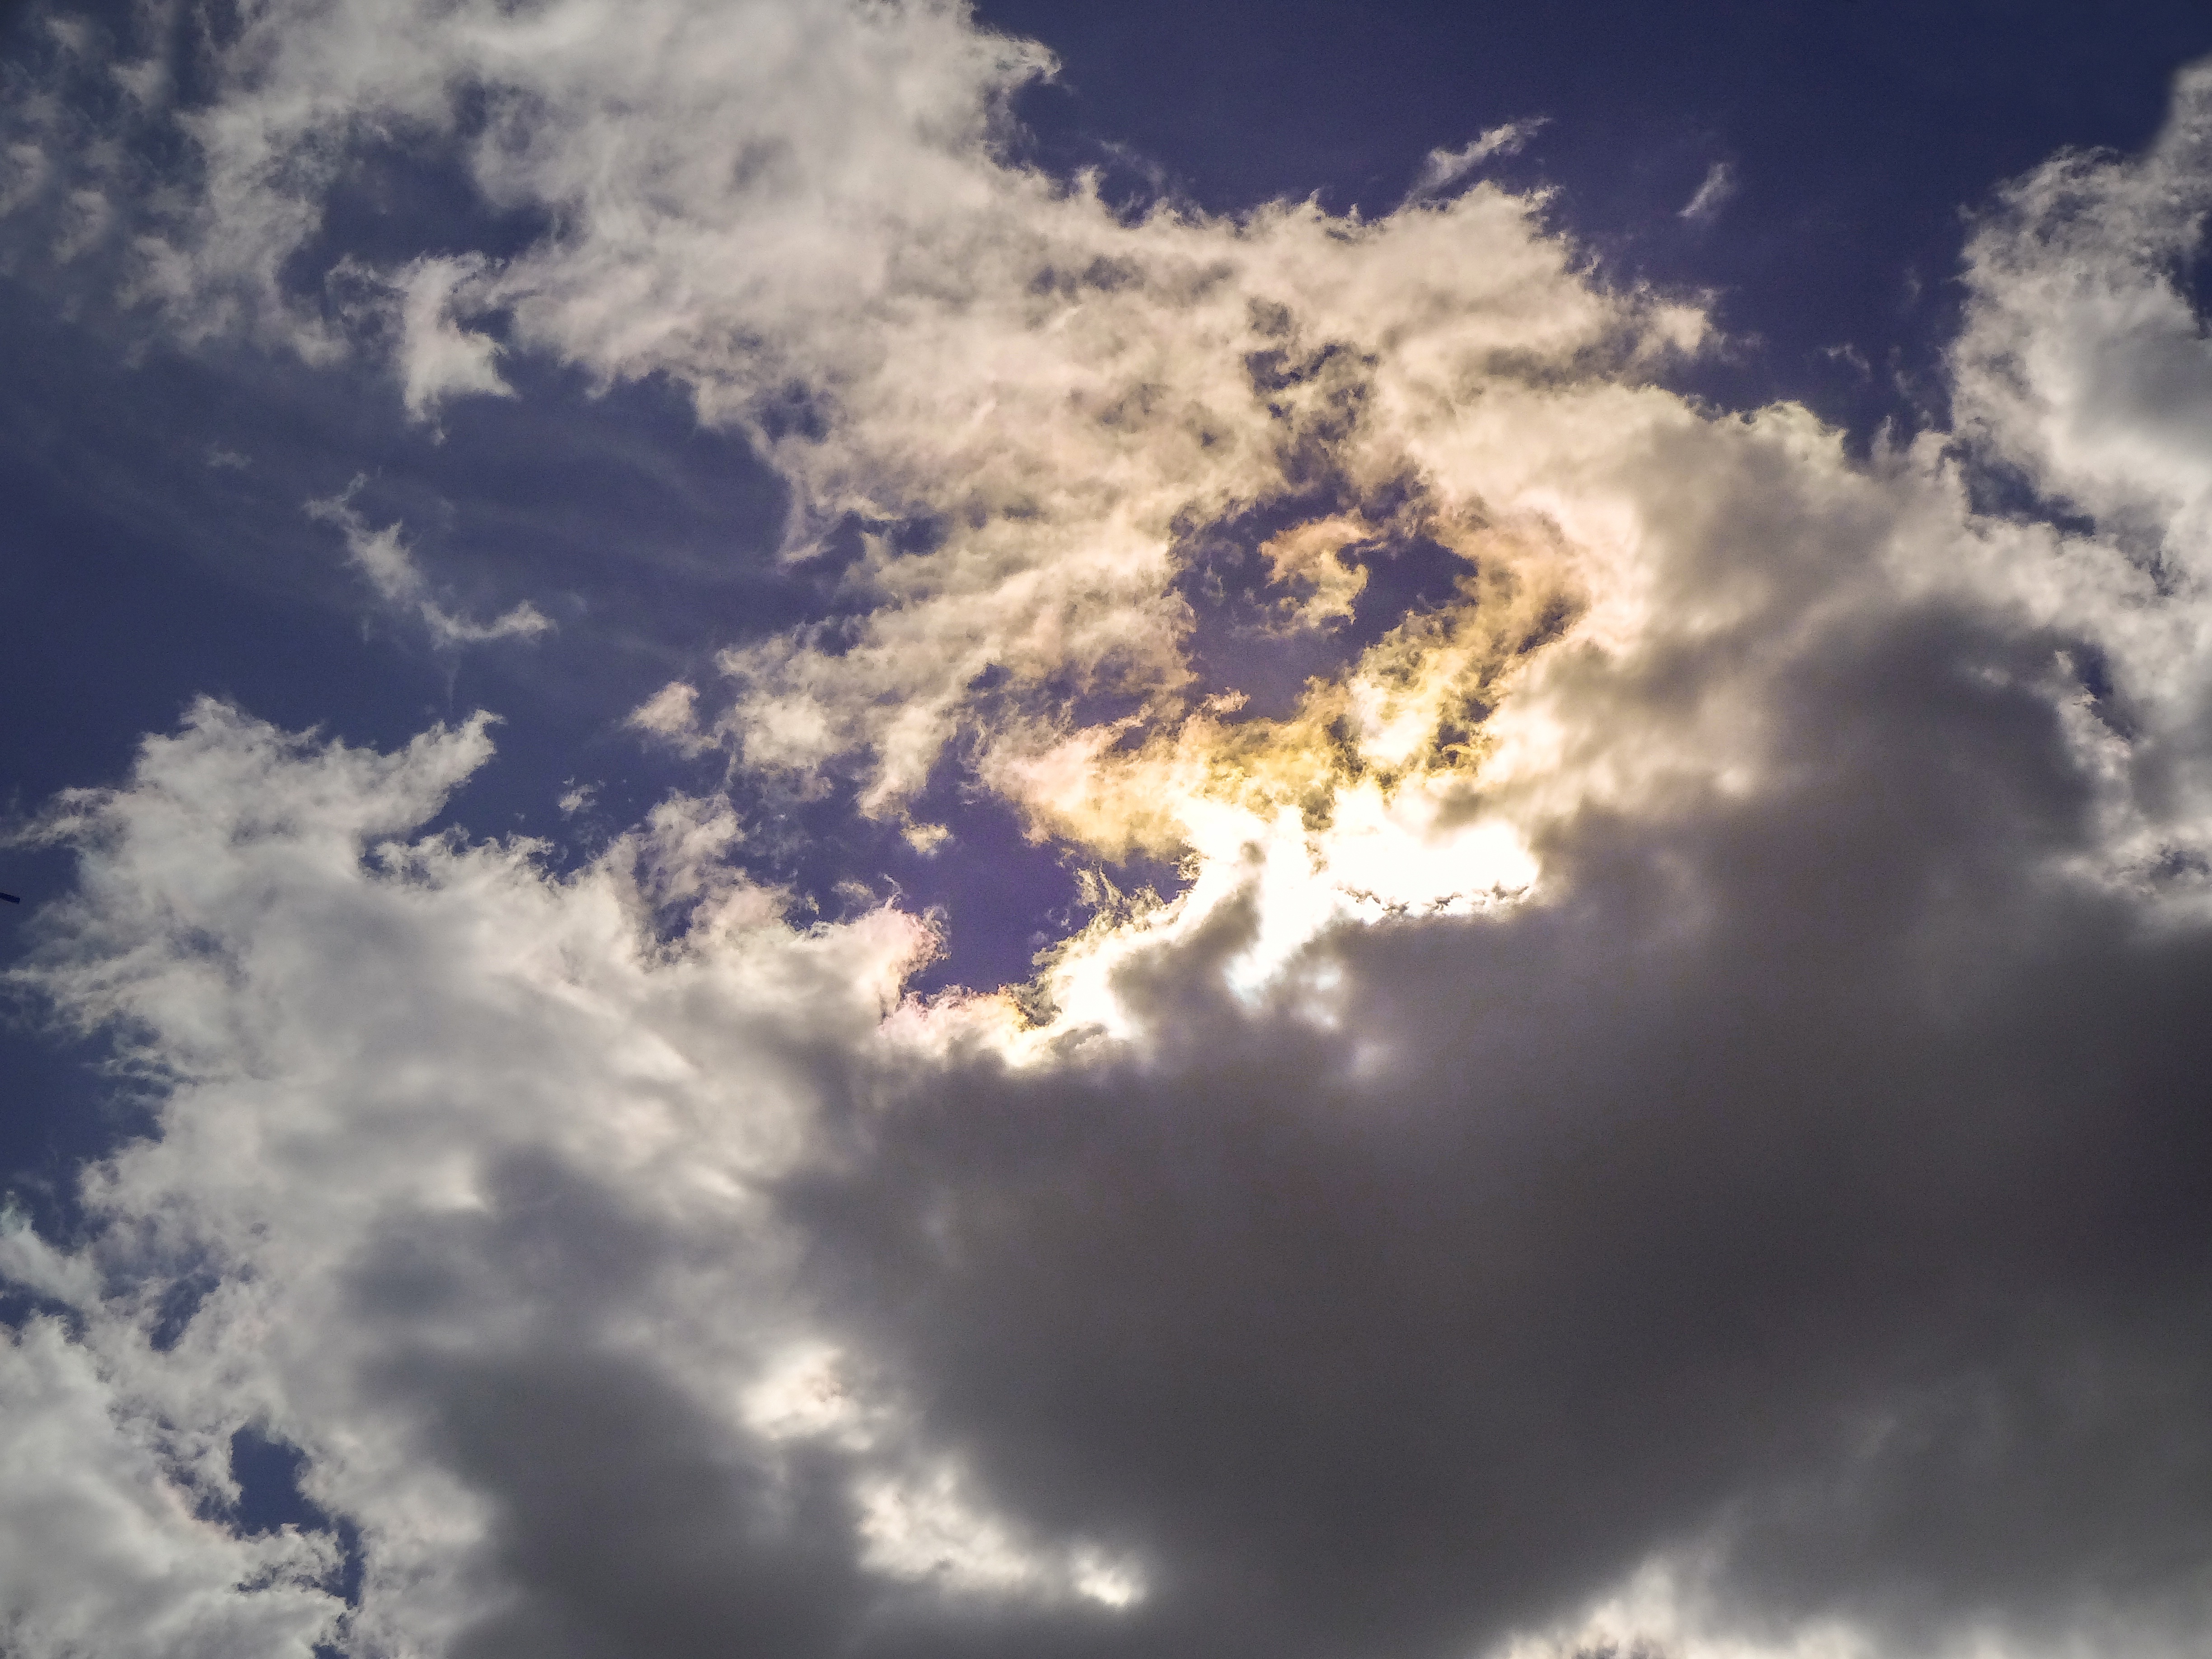
cloud, sky, sun, sunlight, atmosphere, daytime, orange, red, cumulus, violet, free image, meteorological phenomenon, atmosphere of earth